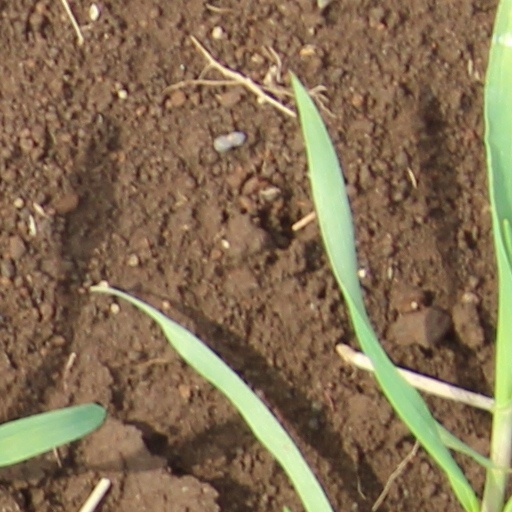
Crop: wheat